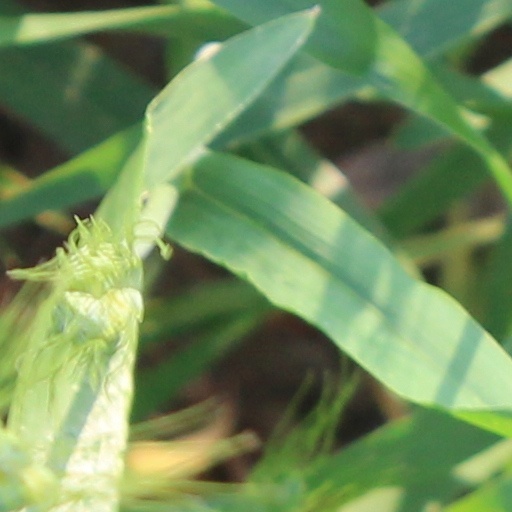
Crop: wheat